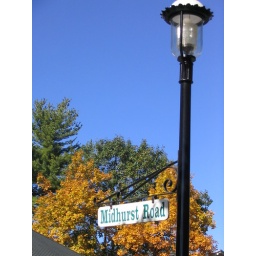
Midhurst Road street sign taken during foliage season in Nashua NH